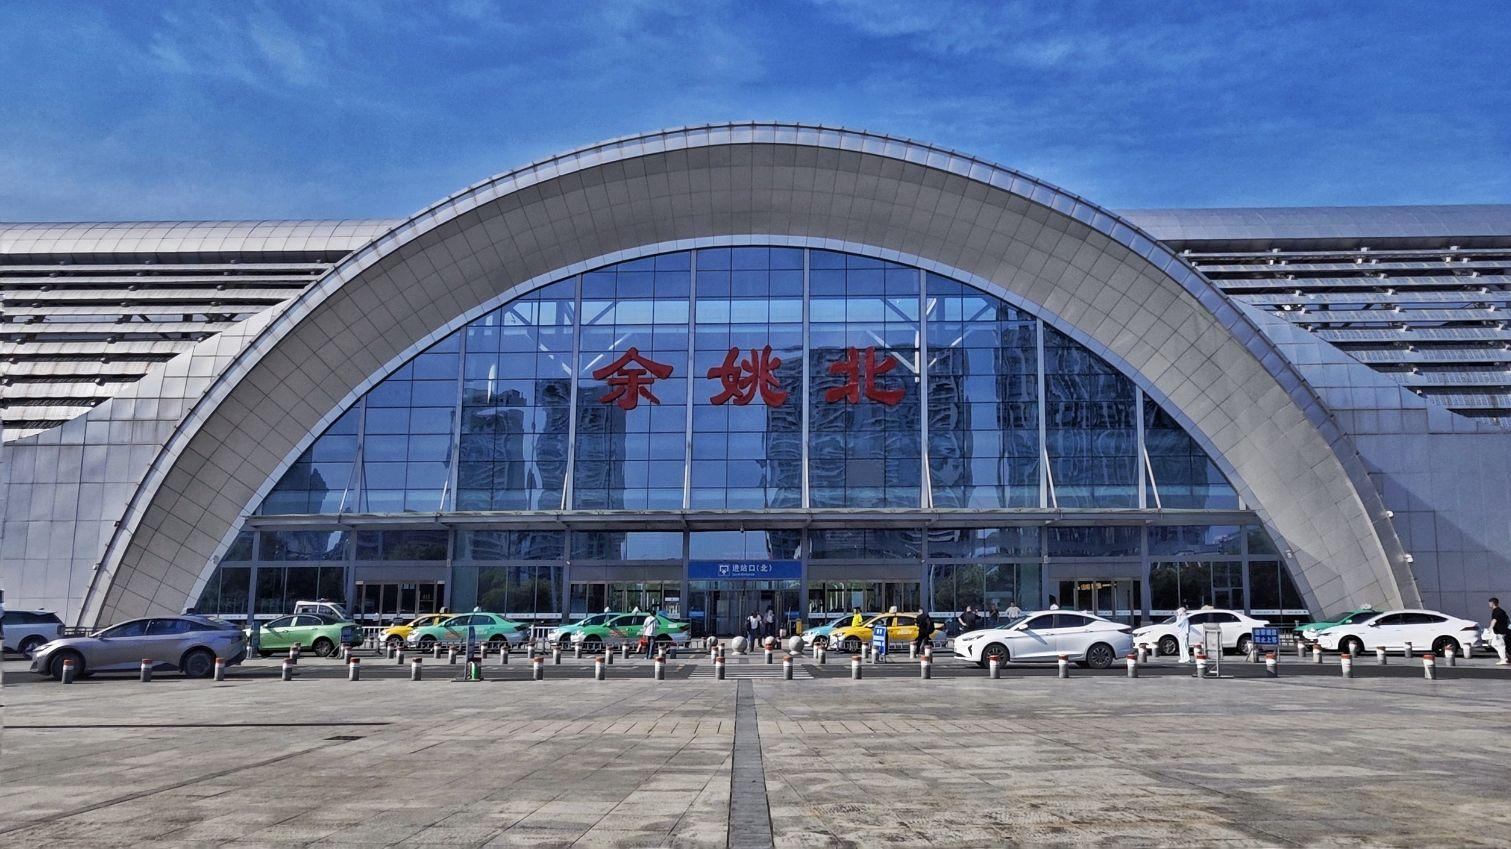
地标名称：余姚北站
所在城市：宁波市·余姚市